Mahidol Adulyadej

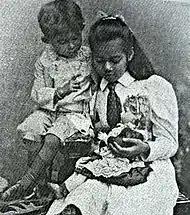
Younger Prince Mahidol Adulyadej and Princess Valaya Alongkorn

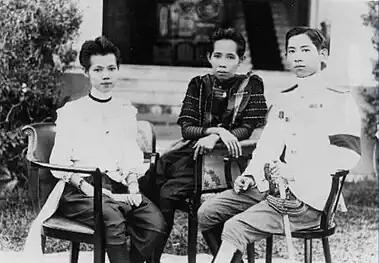
Prince Mahidol Adulyadej with his sister Princess Valaya Alongkorn and his mother, Queen Sri Savarindira (Savang Vadhana).

Like the other sons of King Chulalongkorn, Prince Mahidol started his education at the Royal School within the Grand Palace. He received the title of Prince of Songkla at age 13.